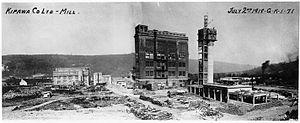
Photographie, Construction de l'usine de la Kipawa Co. Ltd., Québec (Canada), panorama retouché, copie réalisée en 1919-1920, Anonyme, Plaque sèche à la gélatine, 12 x 20 cm
Témiscaming est une ville du Québec située dans la municipalité régionale de comté de Témiscamingue de la région administrative de l'Abitibi-Témiscamingue. La municipalité est membre de la Fédération des Villages-relais du Québec.